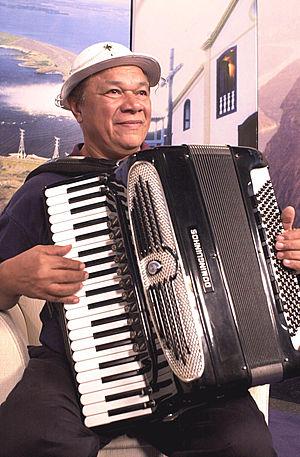
José Domingos de Morais, ou Dominguinhos est un instrumentiste, chanteur et compositeur brésilien.